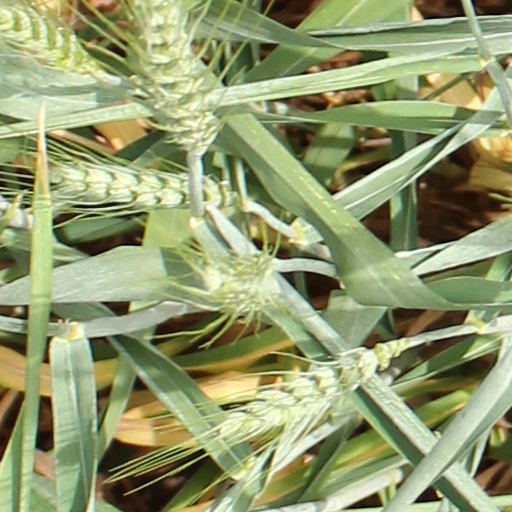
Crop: wheat